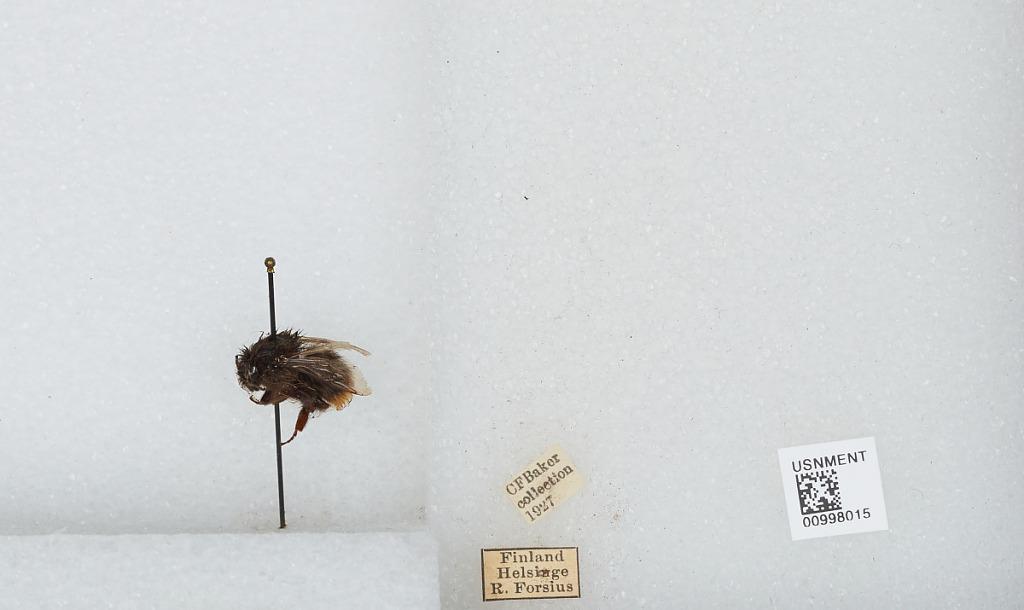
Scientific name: Bombus (Melanobombus) lapidarius lapidarius (Linnaeus)
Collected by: R. Forsius
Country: Finland
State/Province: Uusimaa
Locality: Helsinki
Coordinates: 60.1708, 24.9375